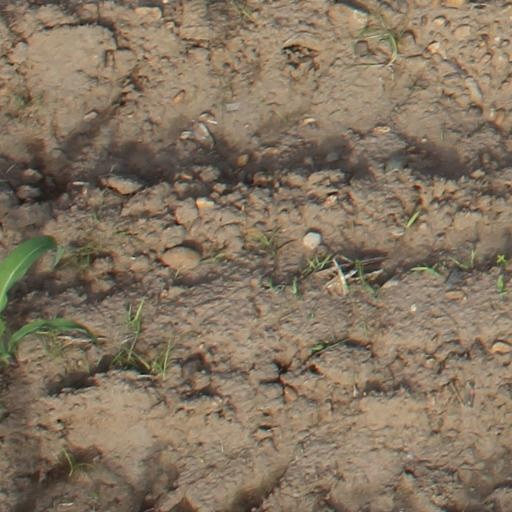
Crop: maize; corn